Alex Badeh

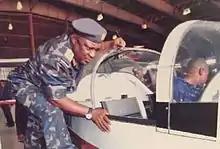
Alex Badeh inspecting NAF air crafts

As Chief of Air Staff Badeh initiated Optimizing Local Engineering (OLE 1 and 2) to focus on developing indigenous Unarmed Aerial Vehicle (UAV) and other weapon systems. The OLE teams consisted of Nigerian Air Force officers with PhDs and master's degrees in various fields of aerospace design, avionic and armament specializations from the Cranfield University in the UK.